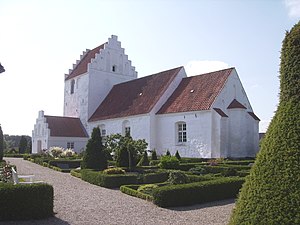
Fangel Kirke
Fangel Kirke
Fangel Kirke er en kirke i landsbyen Fangel på Midtfyn ca. 9 km syd for Odense. Kirken er nævnt første gang 1484. 1532 gav kong Frederik I Jørgen Gyldenstierne patronatsretten til kirken. Didrik Schult til Christiansdal erhvervede kirken sammen med Stenløse Kirke, men solgte dem 1695 videre til Anne Sofie Krabbe til Søbysøgård. Kirkerne forblev under denne herregårds eje frem til 1800-tallet, hvor kirken skiftede hænder flere gange. Den overgik til selveje 1911.